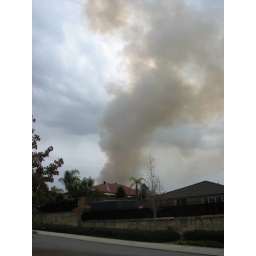
today there is a fire at the pine plantation near by our house filling the sky with smoke.